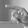
ASL letter: P